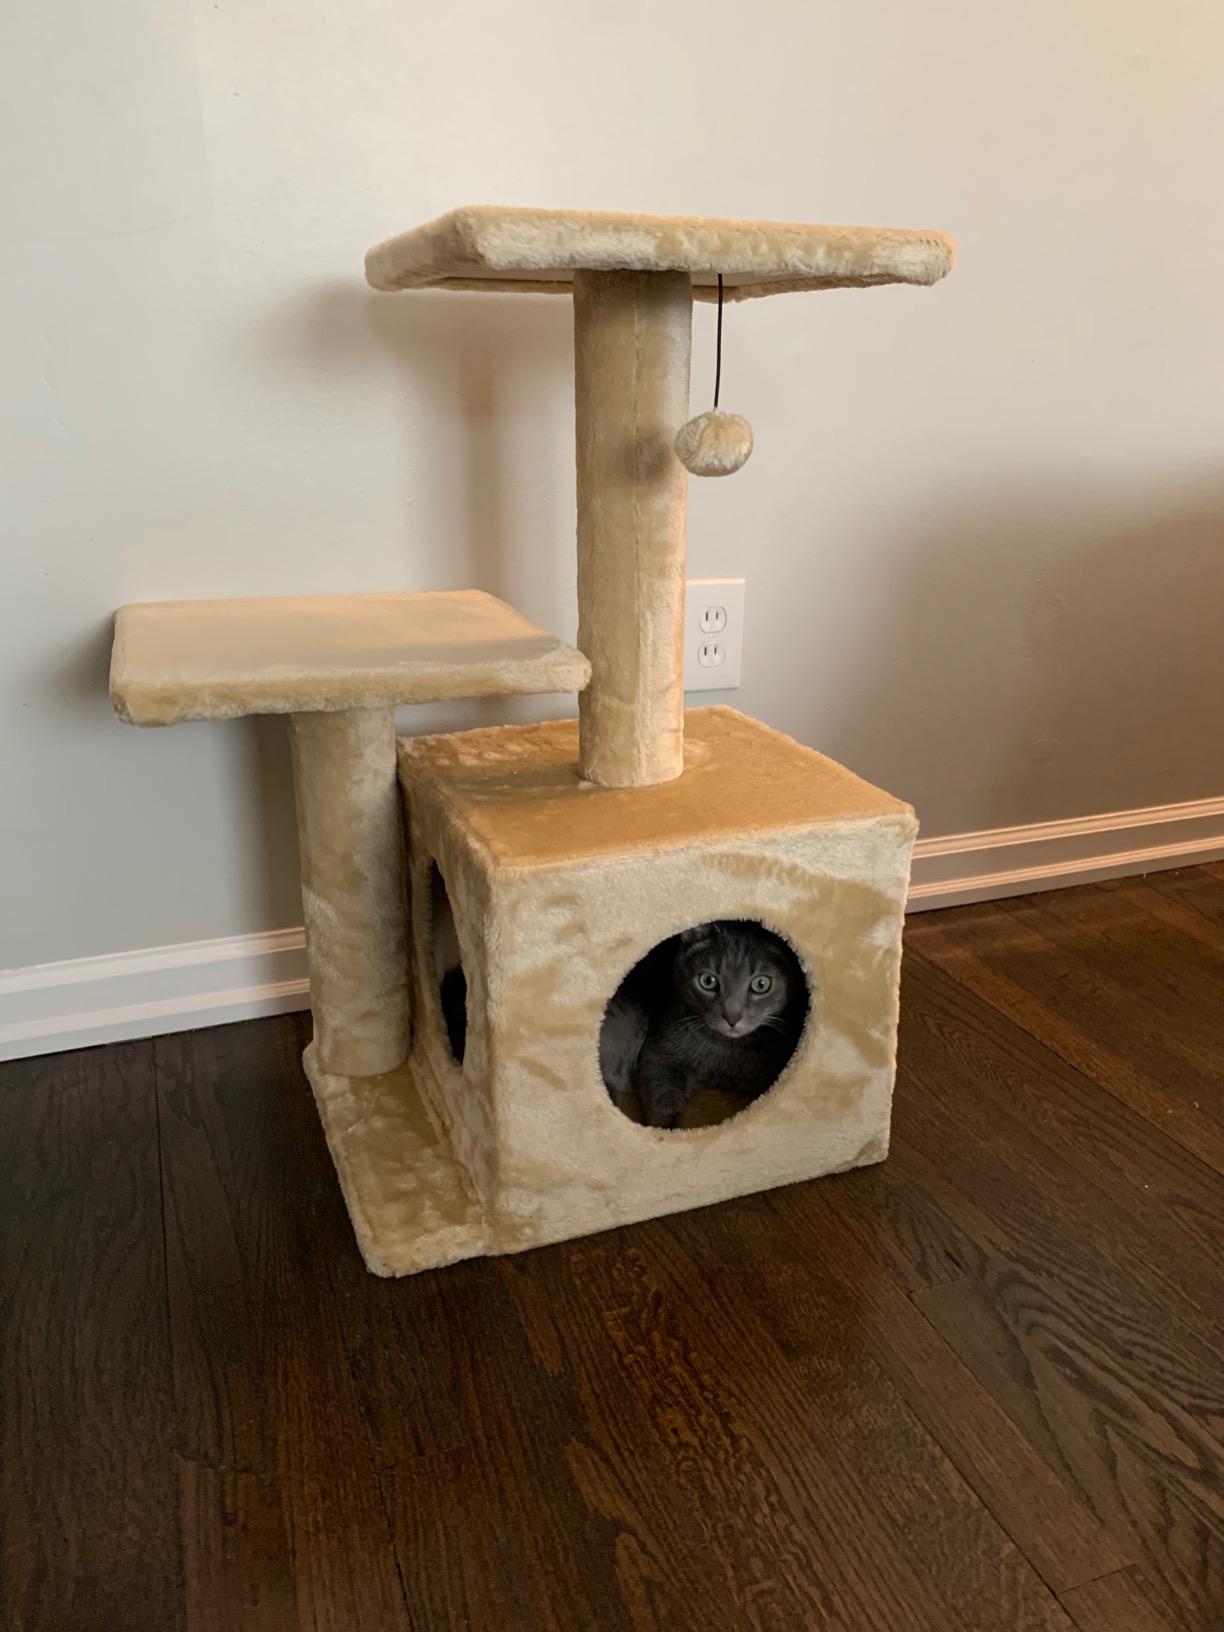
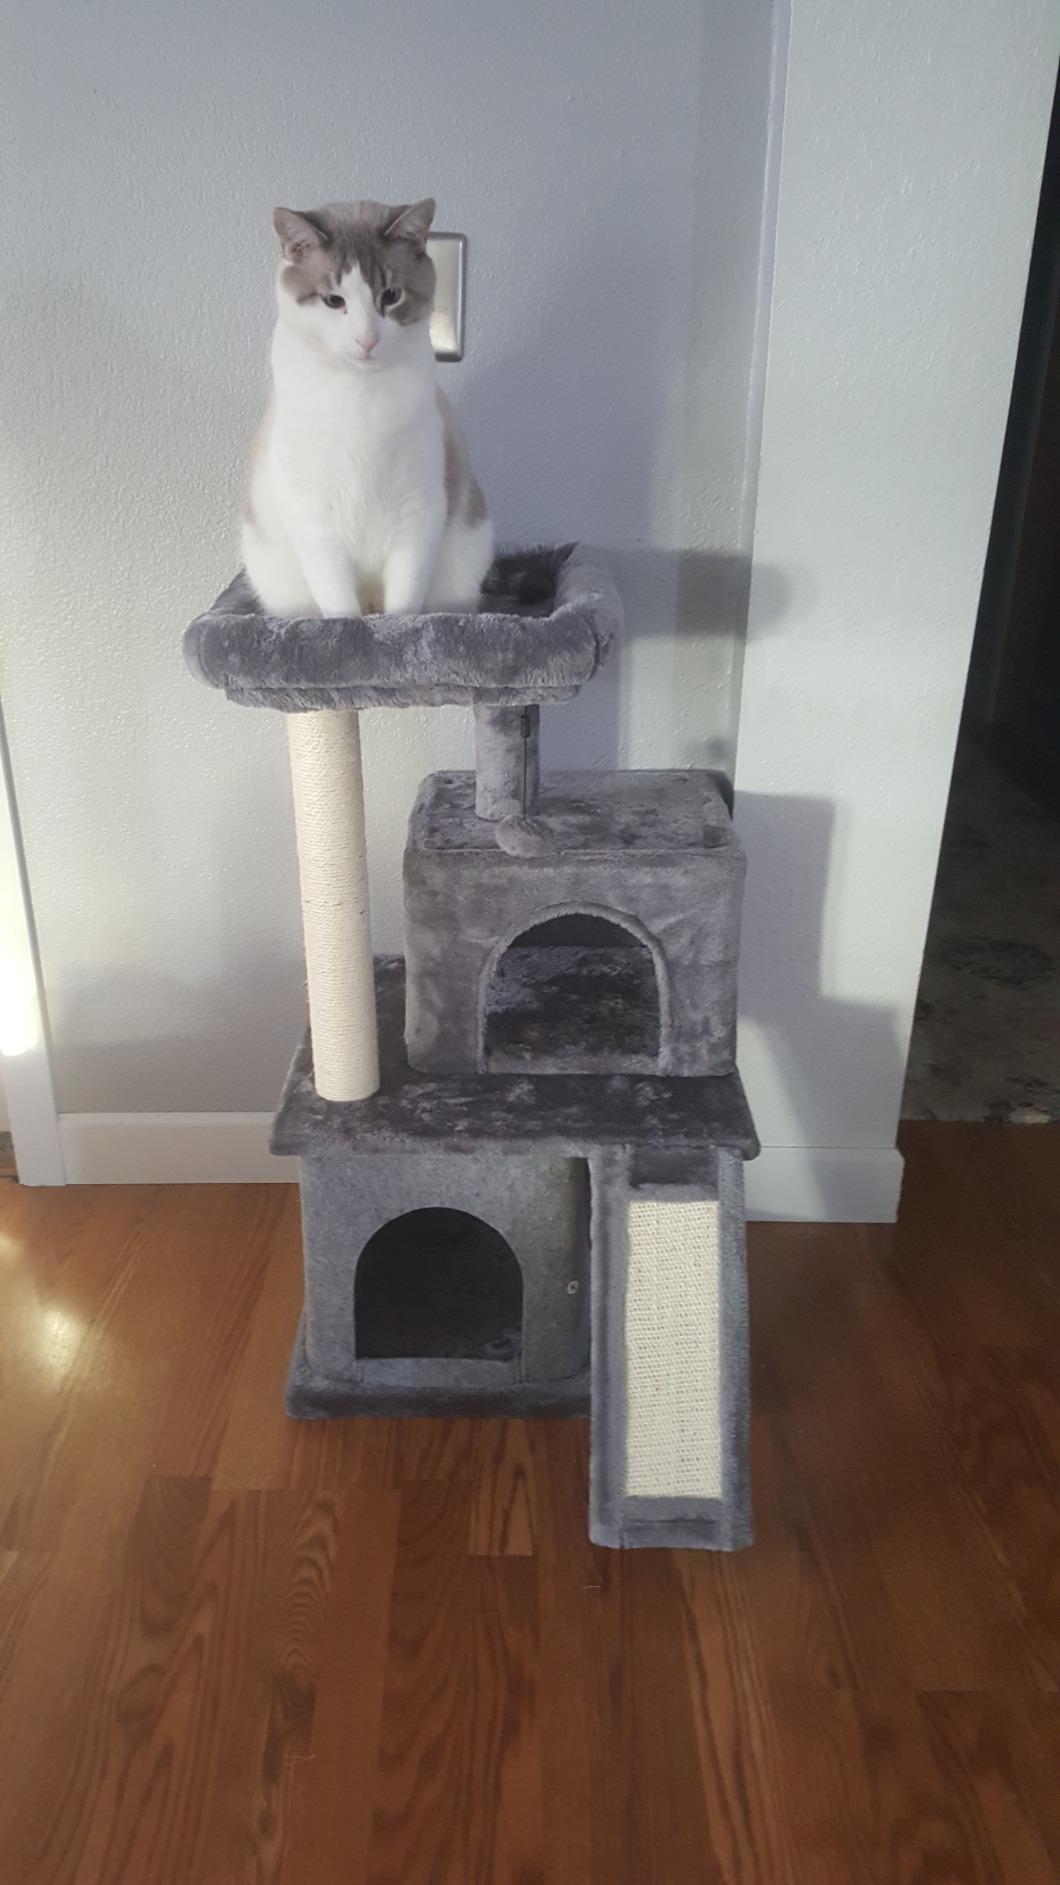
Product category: items_cat tree
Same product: no